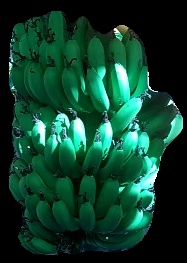
Variety: pachbale
Grade: grade1